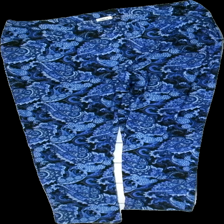
View: front
Type: Trousers
Category: Ladies
Brand: Only
Colors: Black, Blue
Material: 100% polyester
Cut: Regular
Size: 42
Season: All
Holes: Minor
Price range: <50
Recommended usage: Export